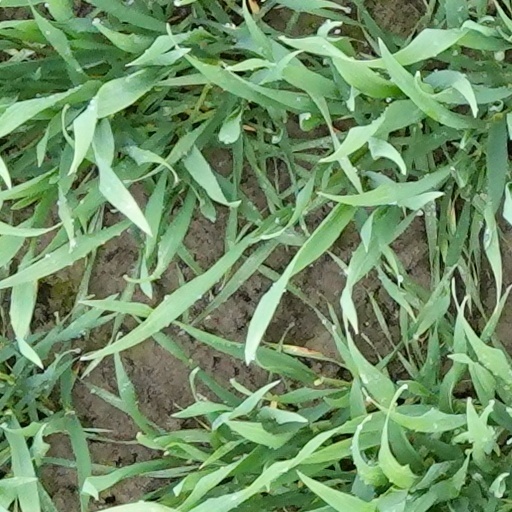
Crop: wheat